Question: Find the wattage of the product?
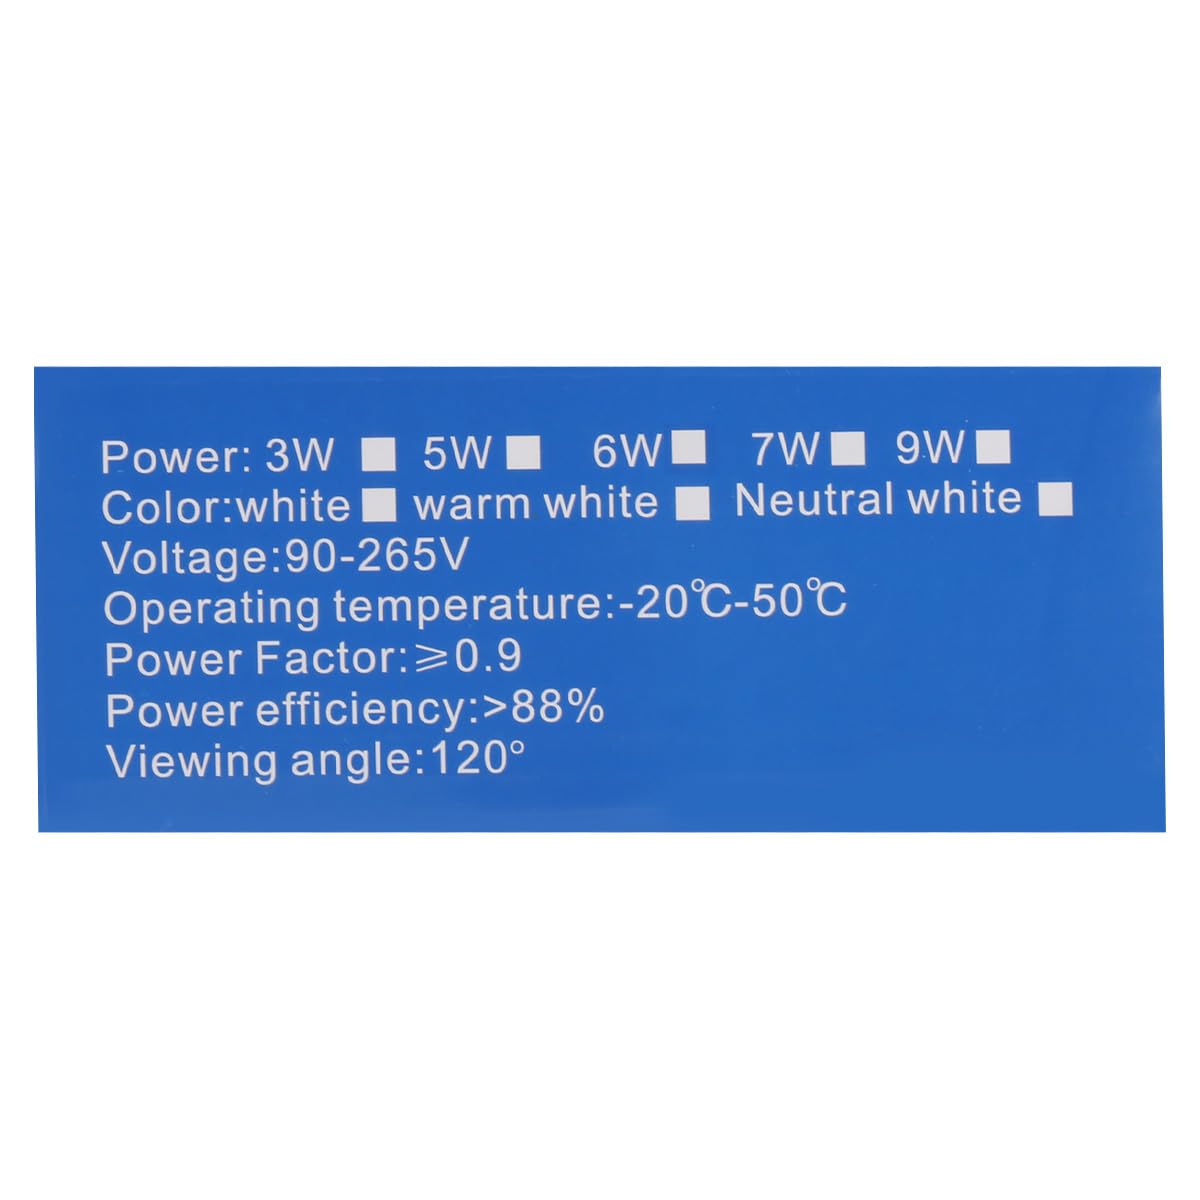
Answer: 5.0 watt